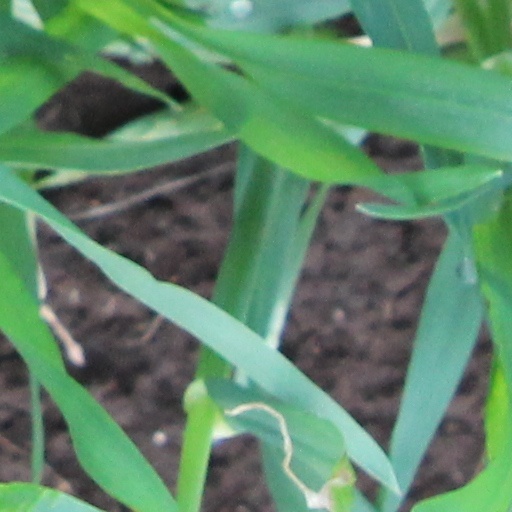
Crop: wheat